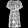
Label: Dress